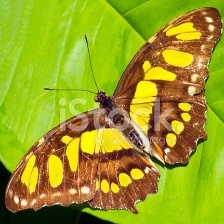
Species: MALACHITE